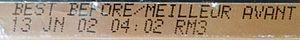
Le gaspillage alimentaire est le fait de perdre ou jeter des aliments encore comestibles. Il se produit tout au long de la chaîne d'approvisionnement, du stade de la production agricole, jusqu'à celui de la consommation, en passant par le stockage, la transformation, la distribution et la gestion.